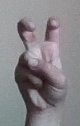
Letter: toot